The White Hell of Pitz Palu (1929 film)

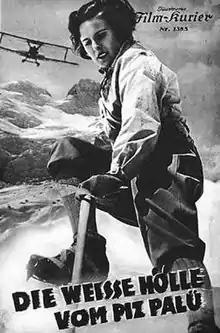
German theatrical release poster

The White Hell of Pitz Palu is a 1929 German silent mountain film co-directed by Arnold Fanck and G. W. Pabst and starring Leni Riefenstahl, Gustav Diessl, Ernst Petersen, and World War I pilot Ernst Udet. Written by Fanck and Ladislaus Vajda, the film is about a man who loses his wife in an avalanche while climbing the Piz Palü mountain, and spends the next few years searching the mountain alone for her body. Four years later he meets a young couple who agree to accompany him on his next climb. "The White Hell of Pitz Palu" was filmed on location in the Bernina Range in Graubünden, Switzerland.